First presidency of Donald Trump

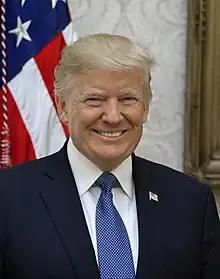
Official portrait, 2017

Donald Trump's first tenure as the president of the United States began on January 20, 2017, when Trump was inaugurated as the 45th president, and ended on January20, 2021.